List of birds of the Canary Islands

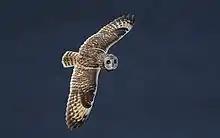
Short-eared owl

The family Ardeidae contains the bitterns, herons and egrets. Herons and egrets are medium to large wading birds with long necks and legs. Bitterns tend to be shorter necked and more wary. Members of Ardeidae fly with their necks retracted, unlike other long-necked birds such as storks, ibises and spoonbills.